Bandrélé

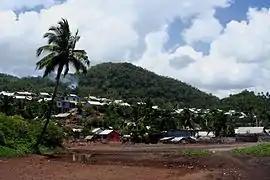
Mtsamoudou village, Bandrélé commune

Bandrele (sometimes spelled Bandrélé) is a commune in the French overseas department of Mayotte, in the Indian Ocean.